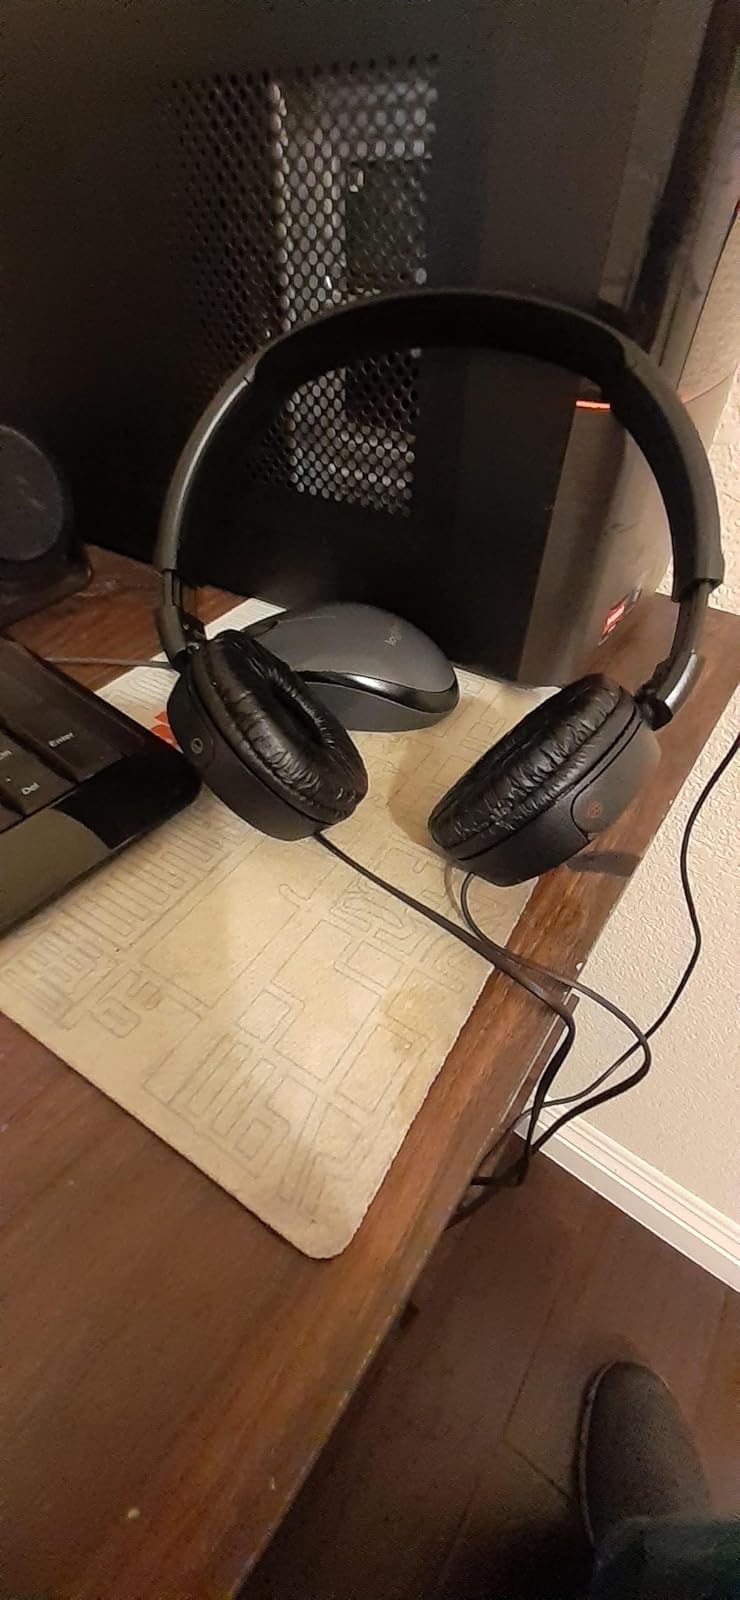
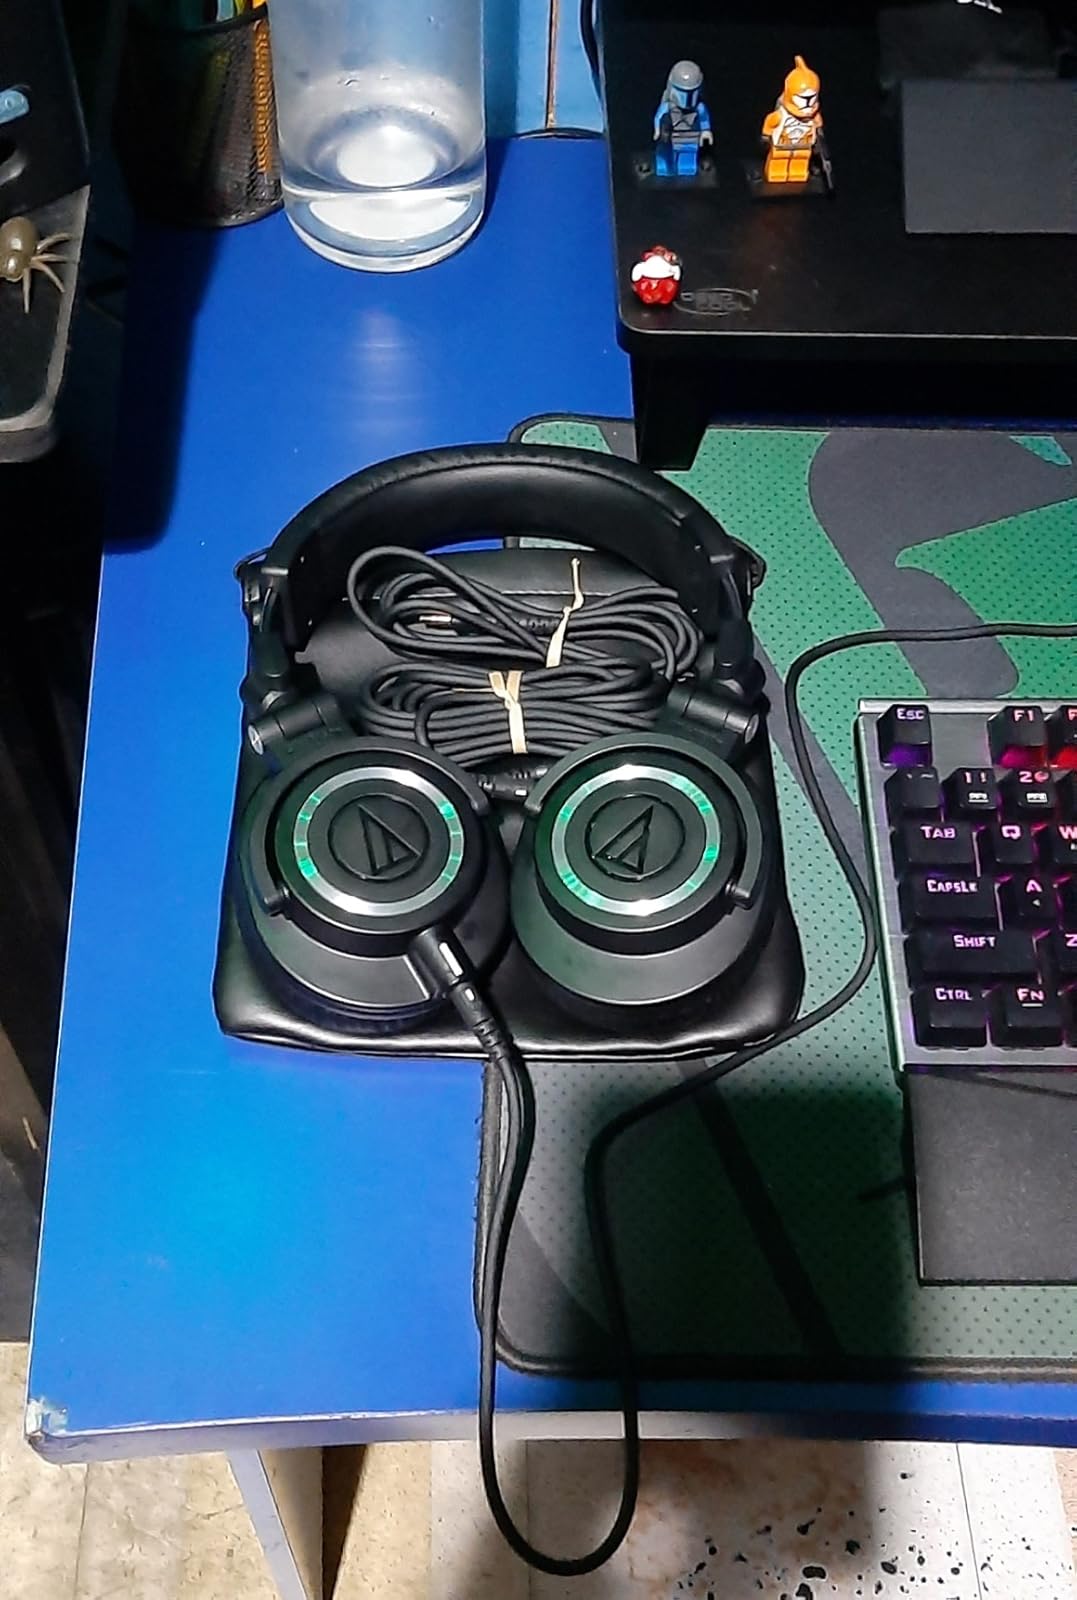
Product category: headphones
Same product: no